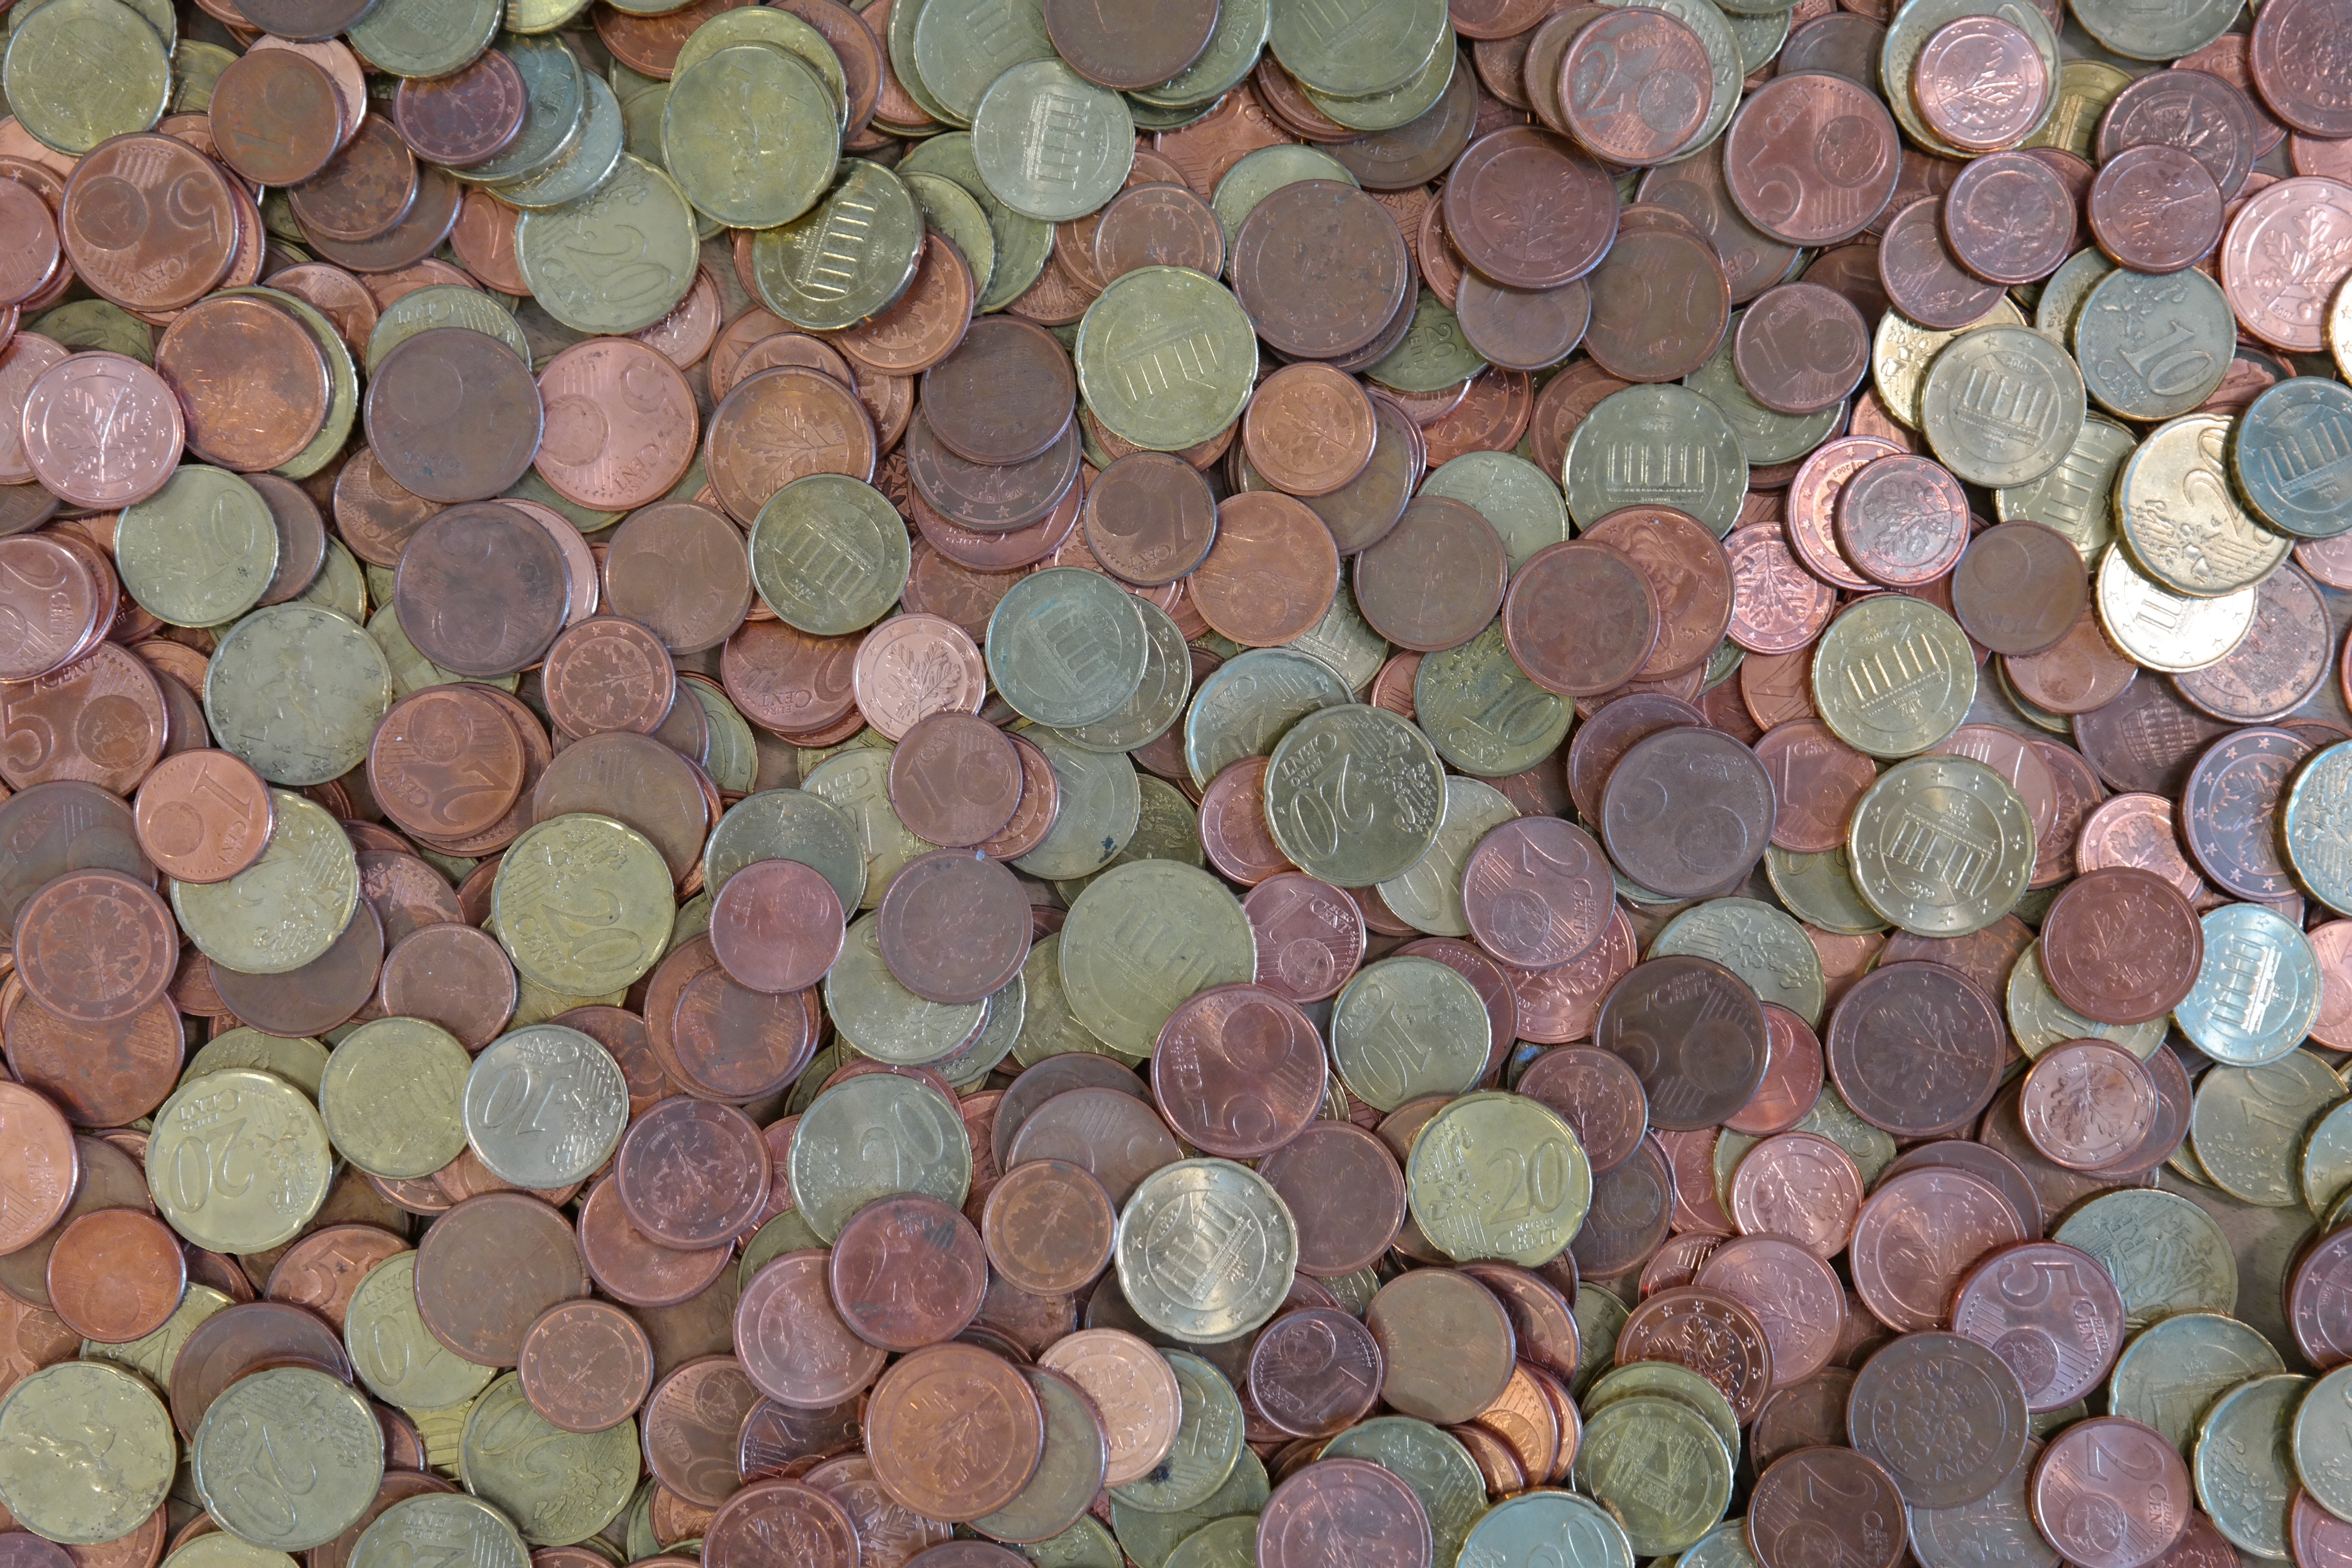
tree, rock, plant, wood, texture, leaf, green, metal, money, soil, circle, brass, copper, currency, euro, coin, shiny, value, coins, cent, metal money, finance, loose change, flooring, pay, specie, valuable, dime pieces, nordic gold, brass alloy